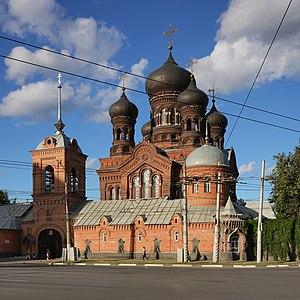
Ivanovo est une ville de Russie et la capitale administrative de l'oblast d'Ivanovo. Elle est située à 250 km au nord-est de Moscou. Sa population s'élevait à 404 598 habitants en 2020.